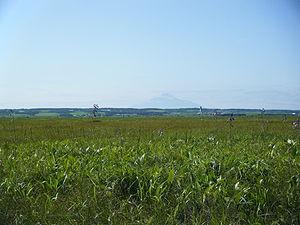
La plaine de Sarobetsu, est une plaine côtière et une lande de faible hauteur au nord-ouest de l'île de Hokkaidō, au Japon. Avec une superficie d'approximativement 20 000 ha, elle fait partie du parc national de Rishiri-Rebun-Sarobetsu et ses zones humides font partie des sites Ramsar au Japon. Son nom dérive de l'Ainu sar et pet.
Cet article recense les zones humides du Japon concernées par la convention de Ramsar.